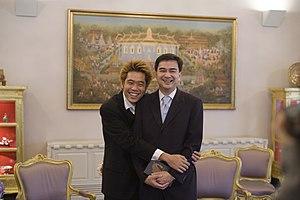
Banlop Lomnoi, né en 1968 dans la province de Prachuap Khiri Khan, est un acteur thaïlandais.
Banlop Lomnoi, né en 1968 dans la province de Prachuap Khiri Khan, est un acteur thaïlandais.